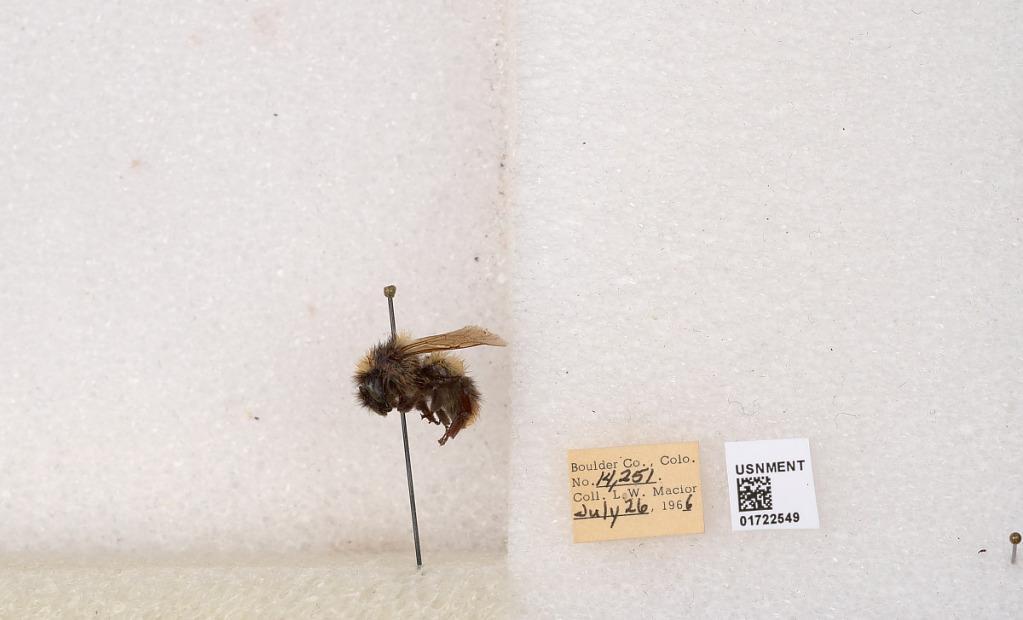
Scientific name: Bombus kirbyellus
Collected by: L. Macior
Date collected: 1966-7-26
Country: United States
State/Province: Colorado
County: Boulder
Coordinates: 40.0925, -105.358